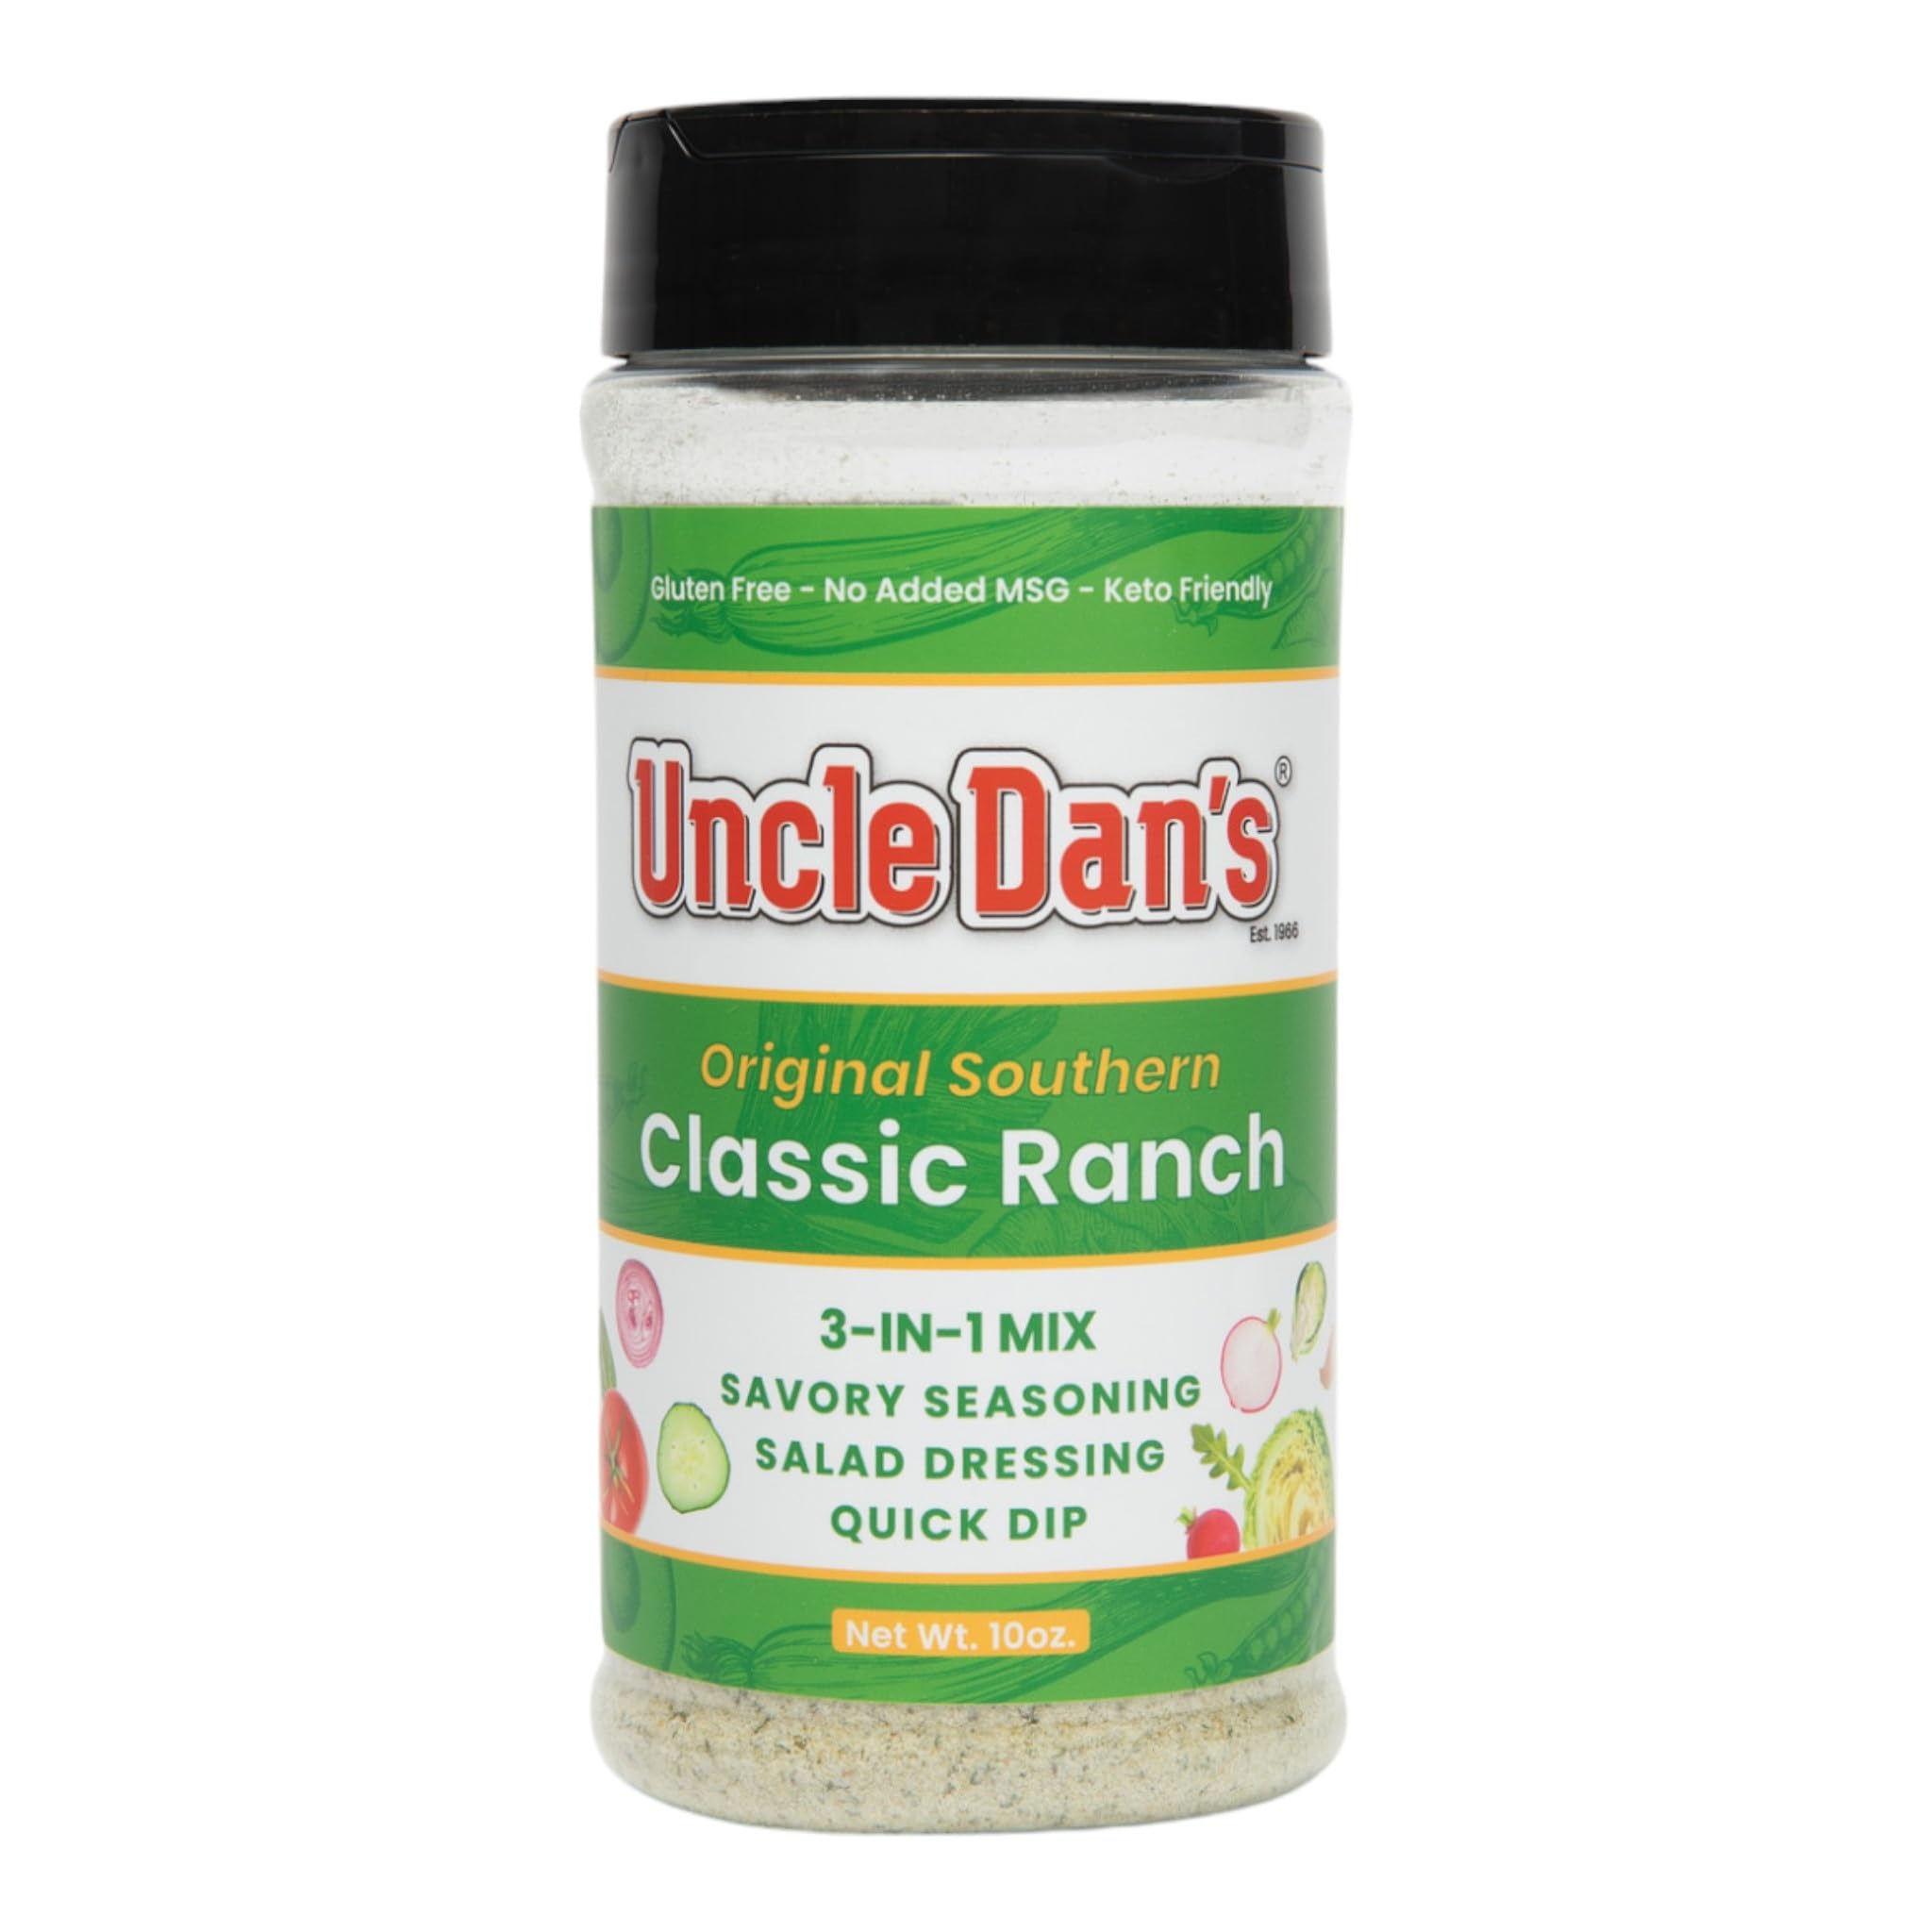
Item Name: Uncle Dan’s, Original Classic Ranch | 10oz Shaker
Bullet Point 1: Classic straight from the farm ranch flavor for an authentic taste anytime
Bullet Point 2: Perfect for salads, dipping sauces, marinades, sandwich spreads and more
Bullet Point 3: Makes double the amount of ranch than the leading national competitor
Bullet Point 4: Always gluten-free with no added MSG for a healthy and low calorie meal
Bullet Point 5: Proudly made in the USA - locally owned and operated out of North Idaho
Product Description: Your salad doesn’t know what it’s been missing, and neither do your taste buds. Using your own fresh ingredients, Uncle Dan’s Classic Ranch Salad Dressing can be made in minutes, or can be used as a seasoning in a variety of recipes. Uncle Dan’s Famous Original Southern Classic Ranch Seasoning and Salad Dressing Mix has been a Pacific Northwest favorite for over 40 years. One taste of this ranch salad dressing, originally known as American Salad Dressing, and you’ll find out why Uncle Dan’s is so popular. The key to good tasting salad dressing is to make it fresh with your own ingredients. We select the finest herbs and spices and combine them into our secret, award winning, GLUTEN-FREE, buttermilk ranch salad dressing mix formula. Uncle Dan’s dressing and dip recipes allow you the flexibility to control fat and calorie content. You know the importance of eating enough vegetables and you can use Uncle Dan’s low fat (or fat free) Ranch Salad Dressing or Ranch Dip to enhance the taste of your favorite veggies. Eating vegetables with Uncle Dan’s is a low-calorie alternative to eating processed junk foods without sacrificing taste. Uncle Dan’s Salad Dressing and Salad Dressing Mixes are the most versatile seasonings available. Discover the variety of uses for Uncle Dan’s Classic Ranch Seasoning and Salad Dressing in recipes for Baked Chicken, Broccoli Salad, Twice Baked Potatoes, Southern Garlic Bread, Biscuits and Gravy, Chicken Salad and much more. Once you try Uncle Dan’s we’re sure you’ll agree that it’s the best Ranch Salad Dressing and Ranch Party Dip you ever tasted. If not, then we guarantee the flavor and will buy it back from you no questions asked. Thanks for trying Uncle Dan’s Salad Dressing and Dip Mix Recipes.
Value: 10.0
Unit: Ounce

Price: 18.8